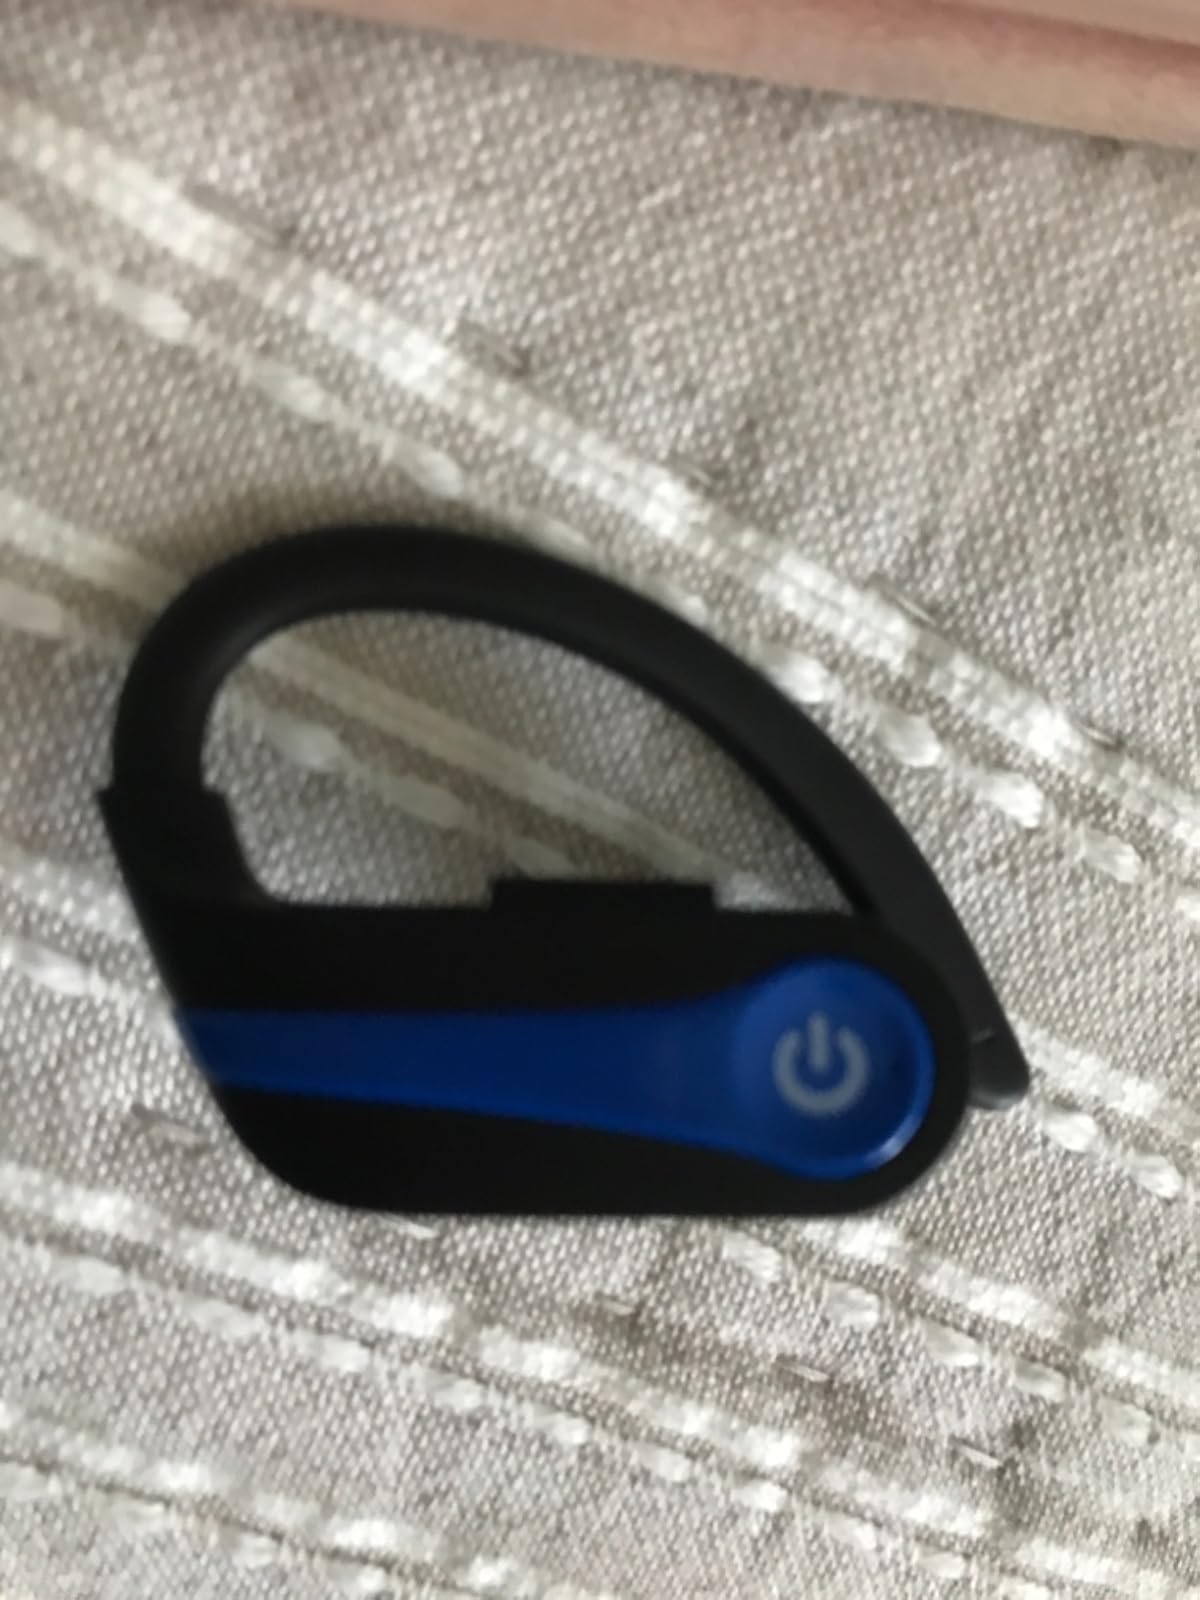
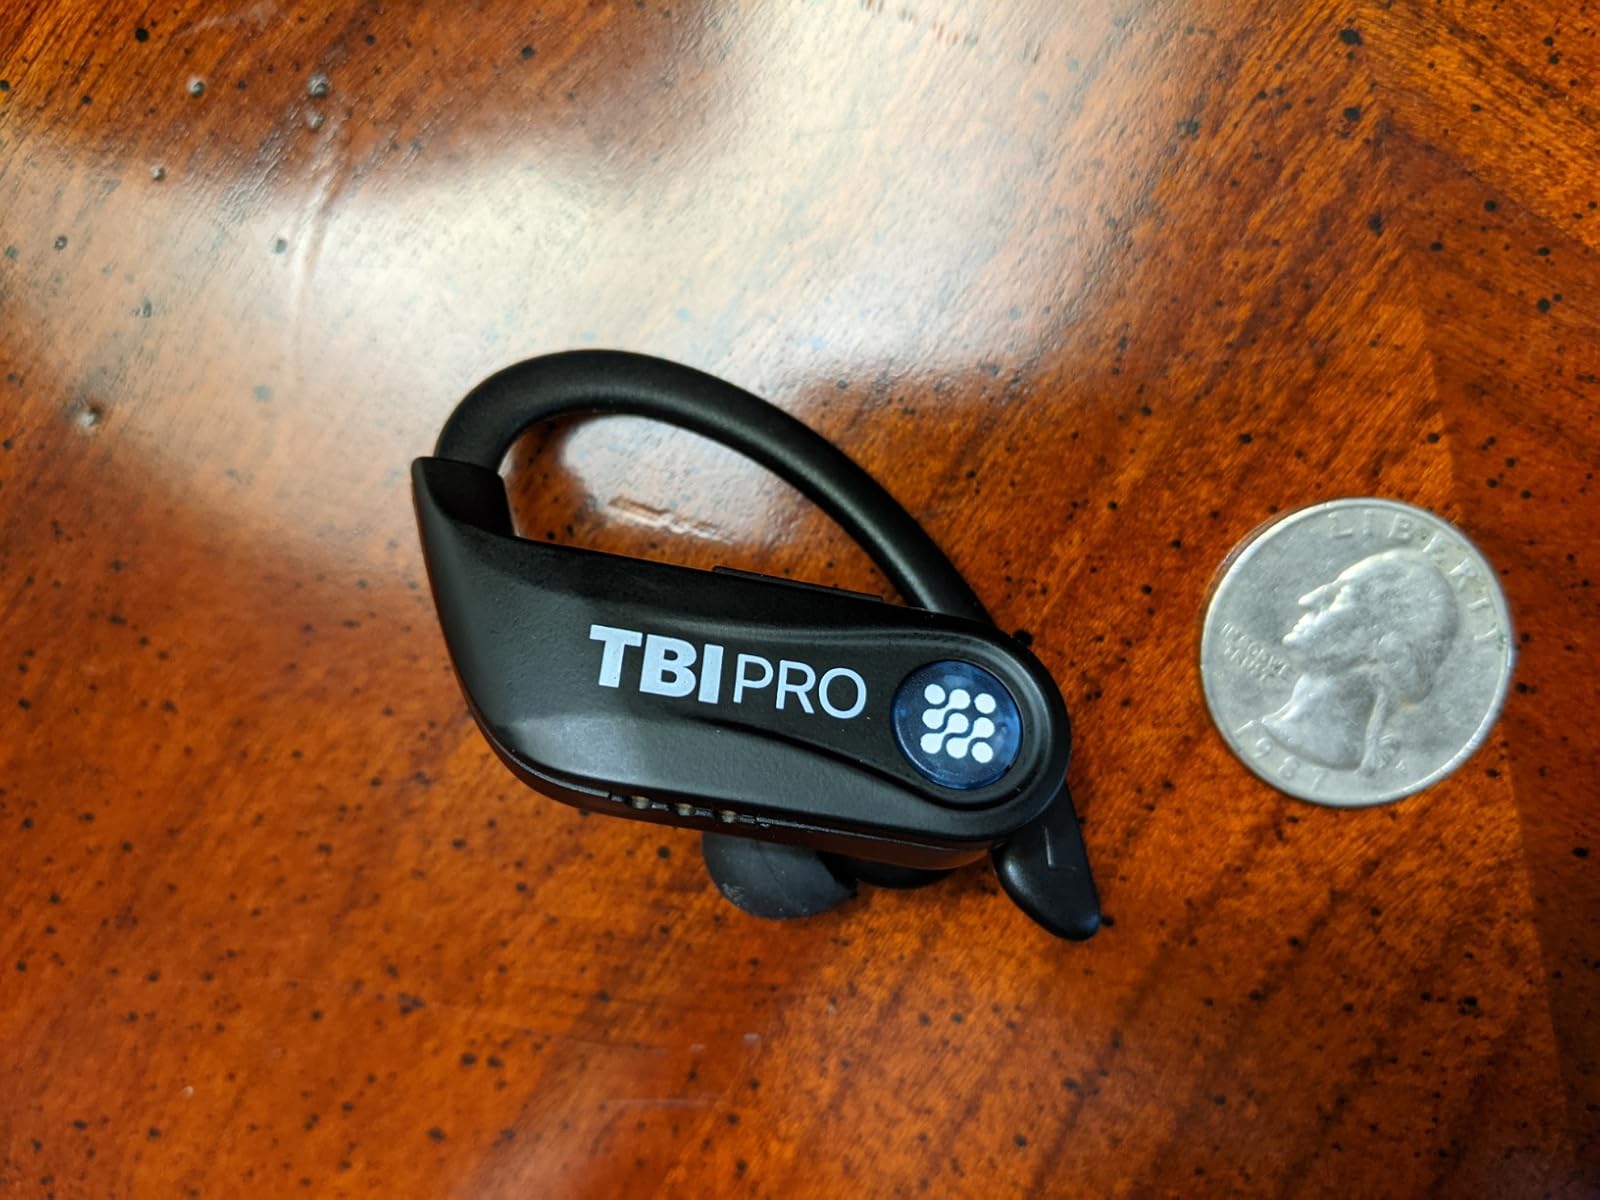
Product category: earbuds
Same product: no